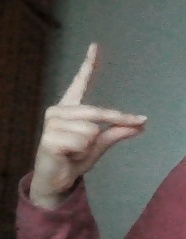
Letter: ta